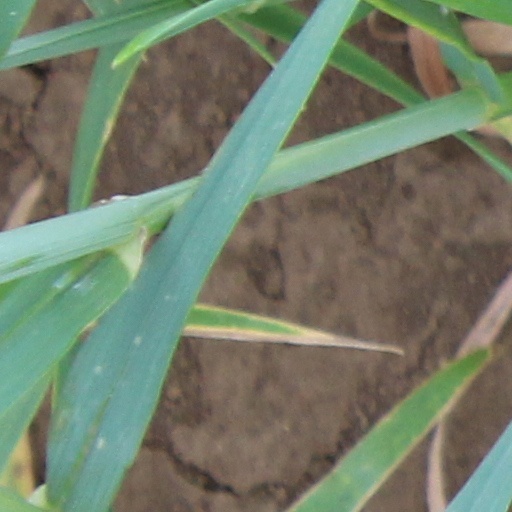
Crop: wheat